English Wikipedia

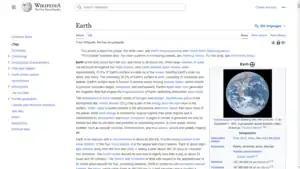
Screenshot of Wikipedia's article on Earth, 18 January 2023

The English Wikipedia surpassed six million articles on 23 January 2020. In November 2022, the total volume of the compressed texts of its articles amounted to 20 gigabytes.